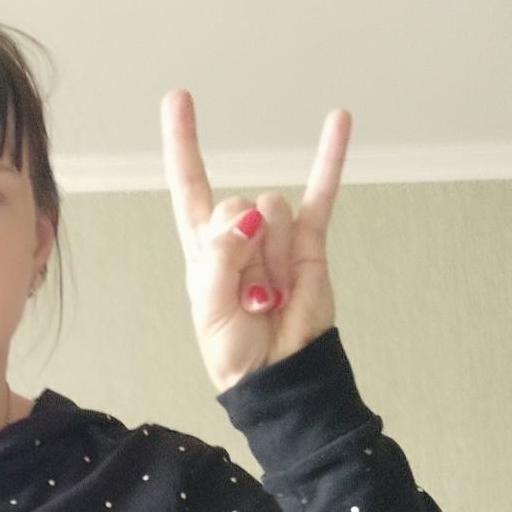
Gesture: rock